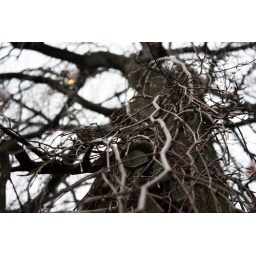
Looking up at a tree besides the river in Bruges